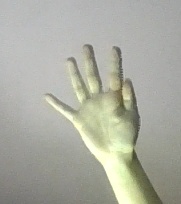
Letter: sheen